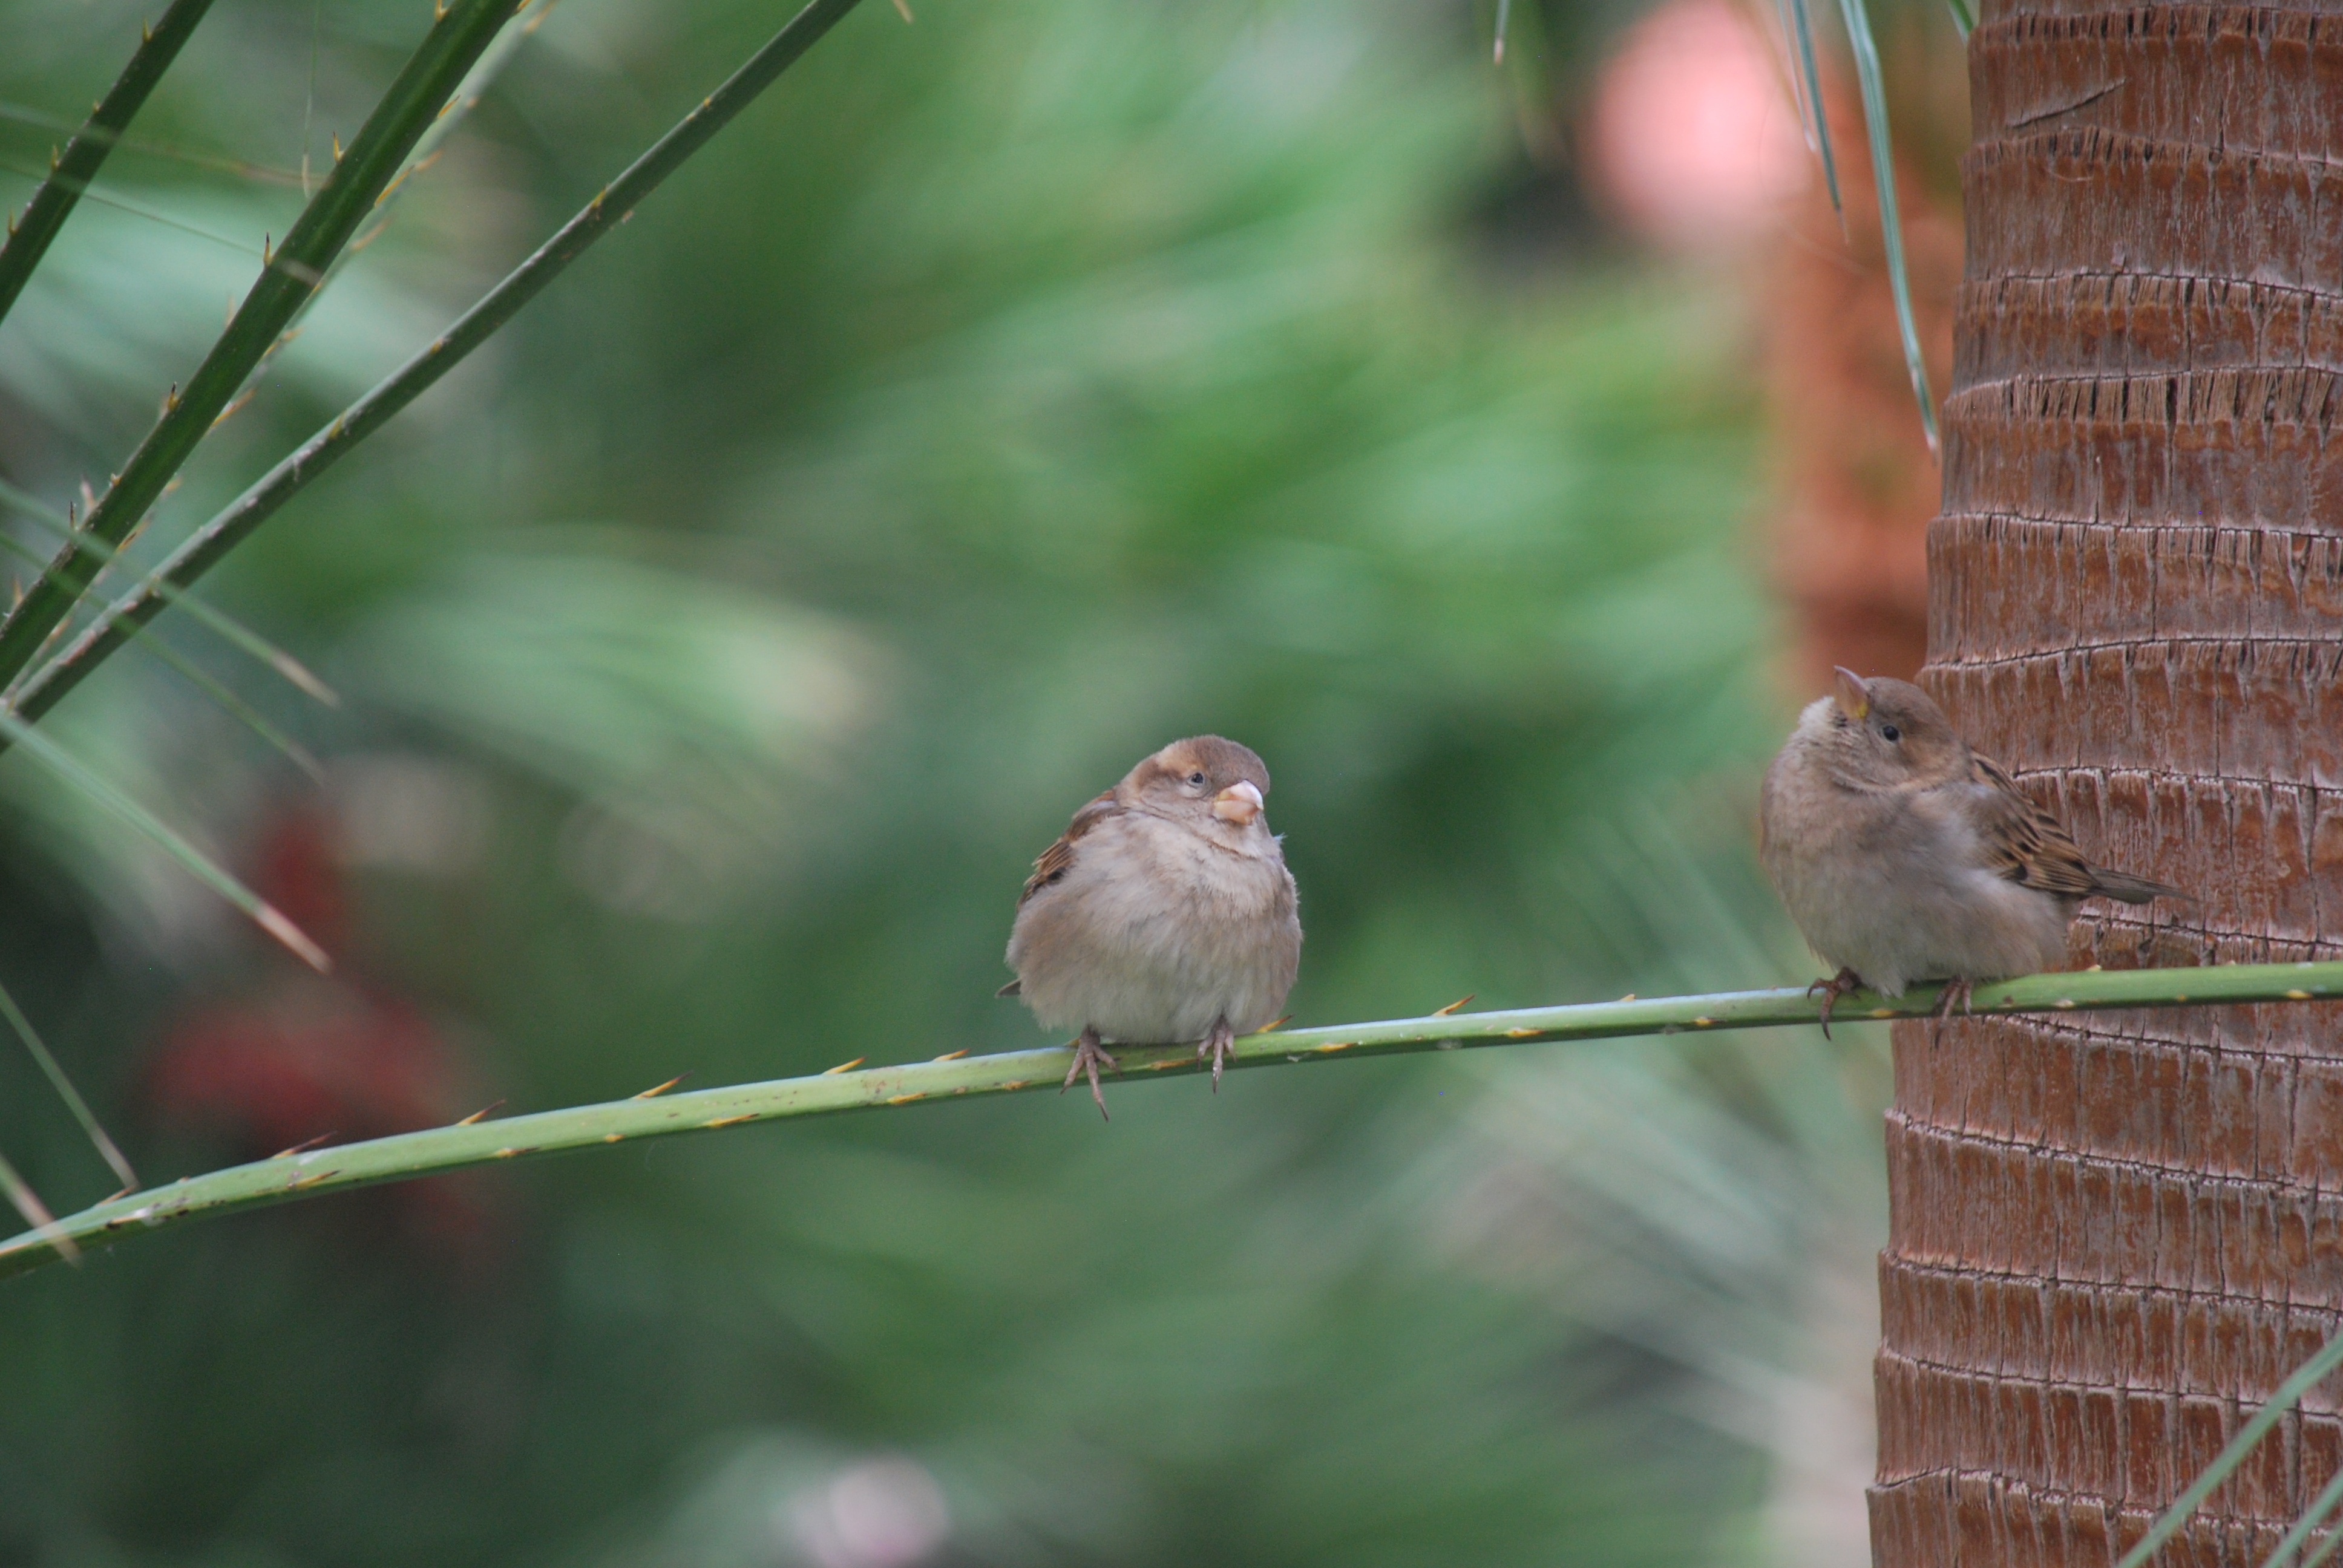
nature, branch, bird, cute, wildlife, wild, beak, small, brown, fauna, vertebrate, sparrow, finch, wren, finches, old world flycatcher, perching bird, emberizidae